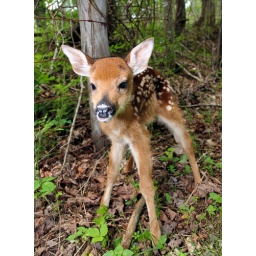
While walking through the Bottom Creek Nature Preserve we found this little guy sleeping near an old fence.